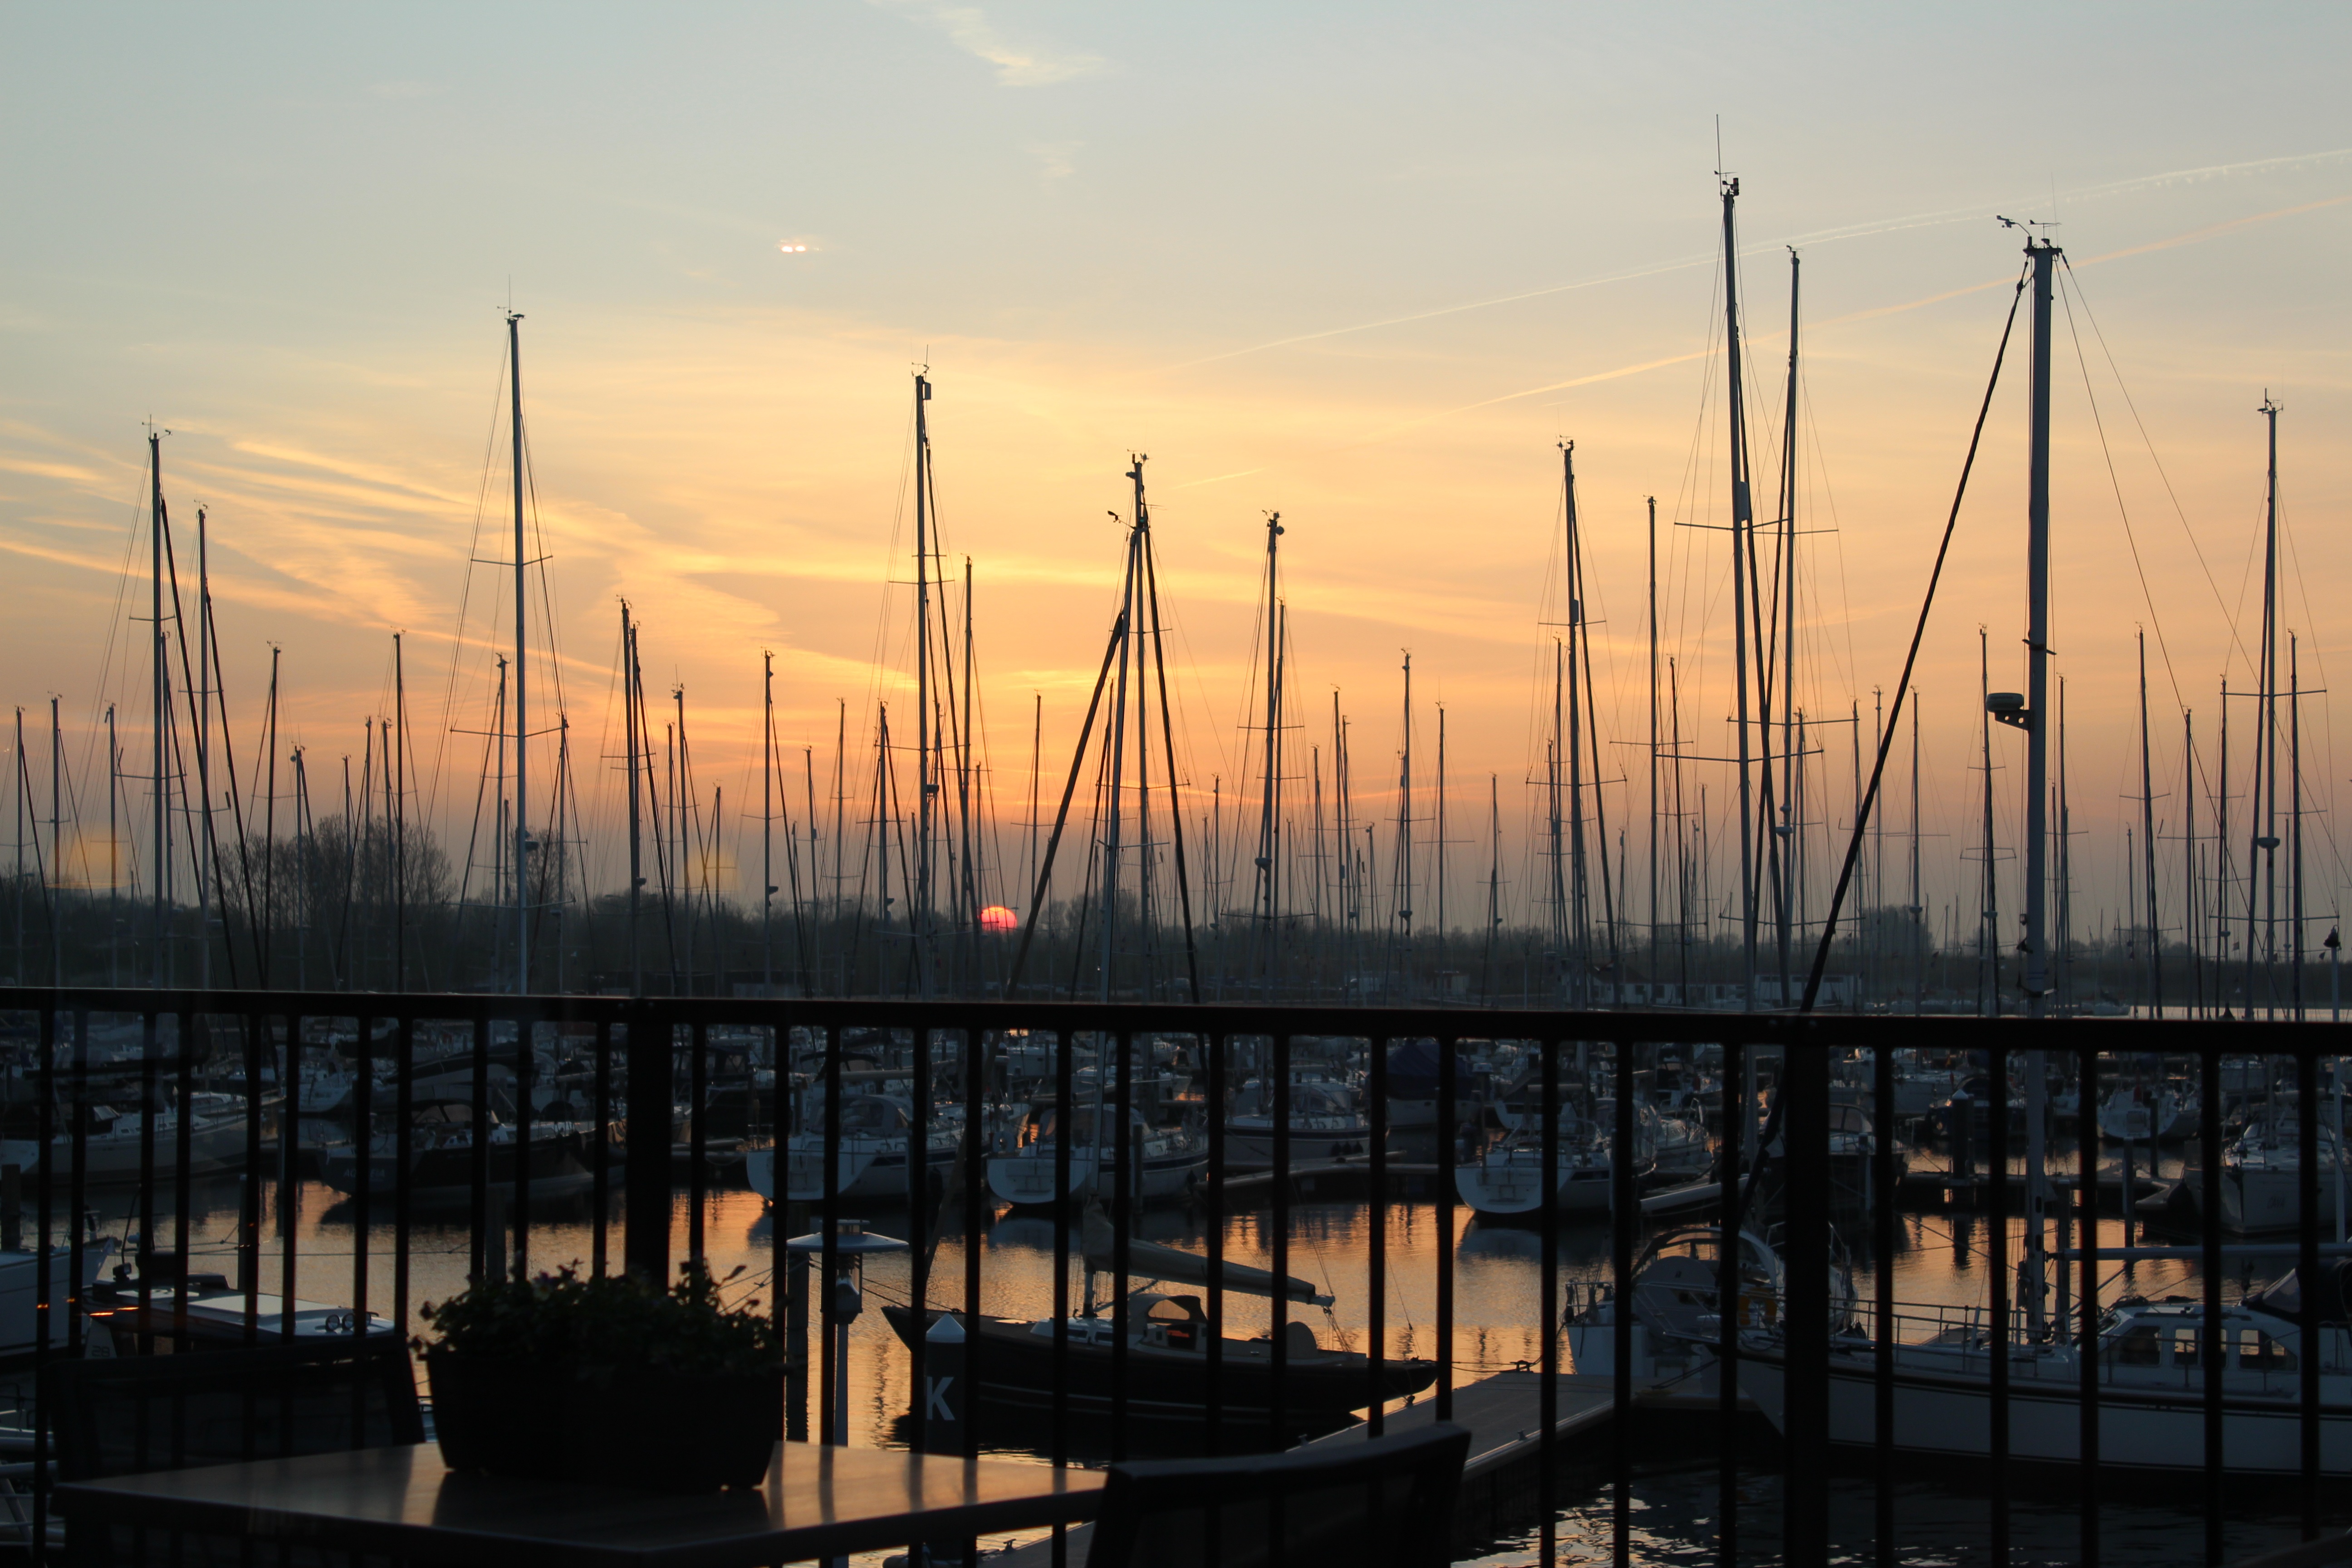
sea, dock, sunrise, sunset, boat, morning, dawn, dusk, evening, orange, reflection, vehicle, mast, marina, netherlands, setting sun